Kireçburnu Spor

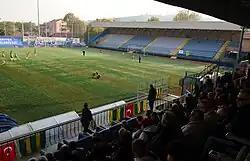
A view of the southern side of Çayırbaşı Stadium.

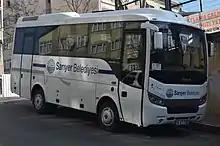
Team bus of Kireçburnu Spor.

After finishing the first half of the Women's Second League's 2014–15 season as leader, Kireçburnu Spor transferred Esra Özkan from Ataşehir Belediyespor and Gözde Sungur from Kdz. Ereğlispor. Following their promotion to the Women's First League, the club transferred Ezgi Çağlar, Çiğdem Belci from Ataşehir Belediyespor and Esra Erol, Yağmur Uraz from Konak Belediyespor. In the beginning of the 2015–16 league season, the club transferred another player from Ataşehir Belediyespor, the striker Merve Aladağ.